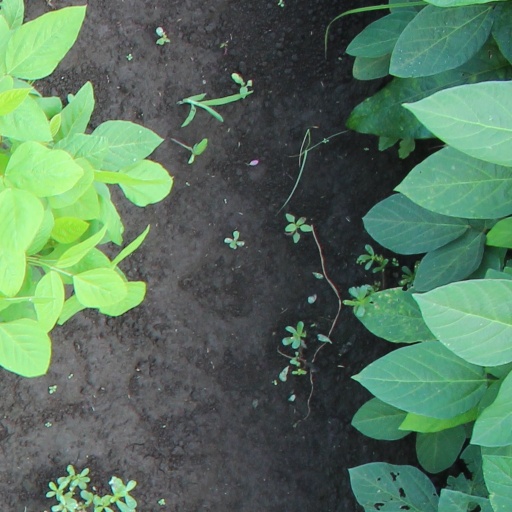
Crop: soybean